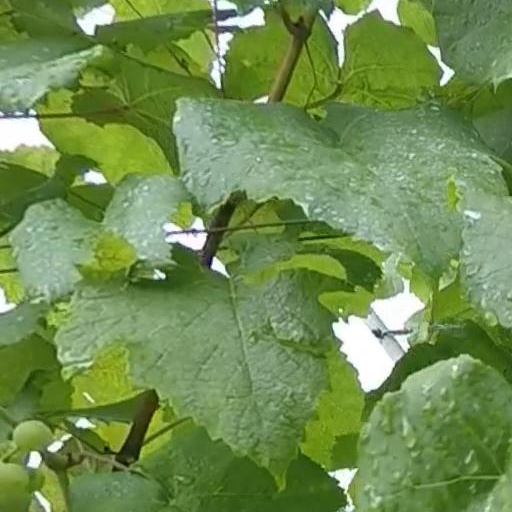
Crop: grape